South Australian wine

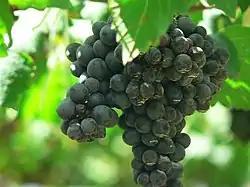
Shiraz grapes

Since the 1960s, Australia's labeling laws have used an appellation system known as the Australian Geographical Indication (AGI or geographical indication) which distinguishes the geographic origins of the grape. Under these laws, at least 85% of the grapes must be from the region that is designated on the label. In the late 1990s more definitive boundaries were established that divided Australia up into "Geographic Indications" known as "zones", "regions" and "subregions".